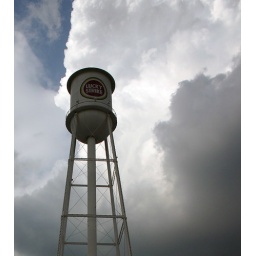
A Lucky Strike water tower in the middle of downtown Durham, NC.